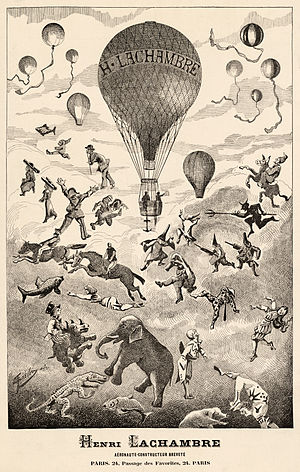
Henri Lachambre
En reklame for Henri Lachambres forretning; en ballon som stiger ud af en forsamling dyr samt andre balloner.
Henri Lachambre var en fransk producent af balloner. Hans fabrik lå i Paris-forstaden Vaugirard. Han deltog også selv i over 500 ballonopstigninger.